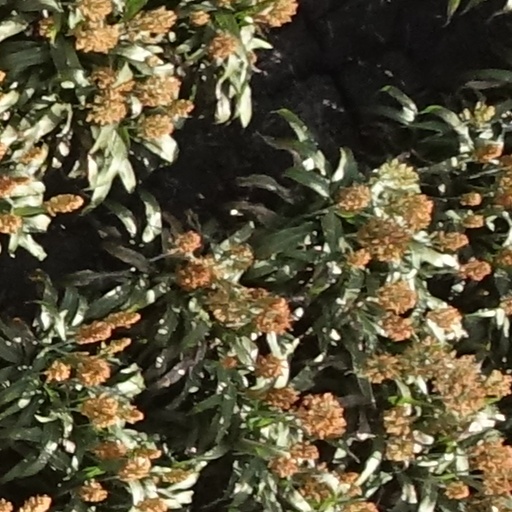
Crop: sorghum